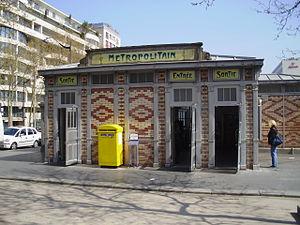
Entrée de la station Saint-Jacques du métro de Paris
Le boulevard Saint-Jacques est une voie située dans les quartiers du Montparnasse, Montsouris, Petit-Montrouge du 14ᵉ arrondissement de Paris.
Saint-Jacques est une station de la ligne 6 du métro de Paris, située dans le 14ᵉ arrondissement de Paris.